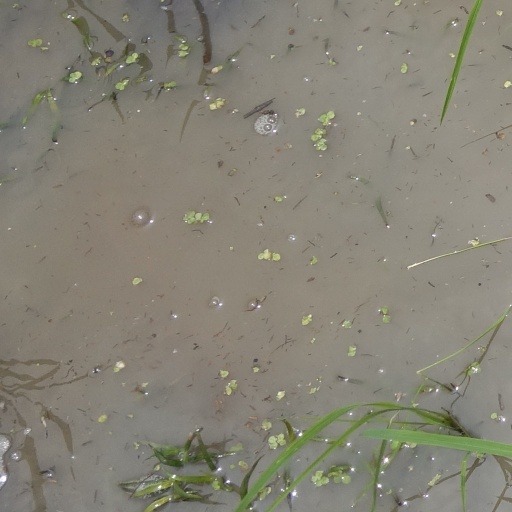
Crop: rice